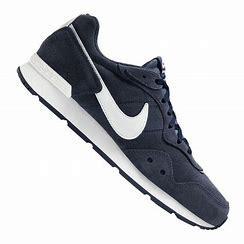
Brand: Nike
Model: Venture Runner